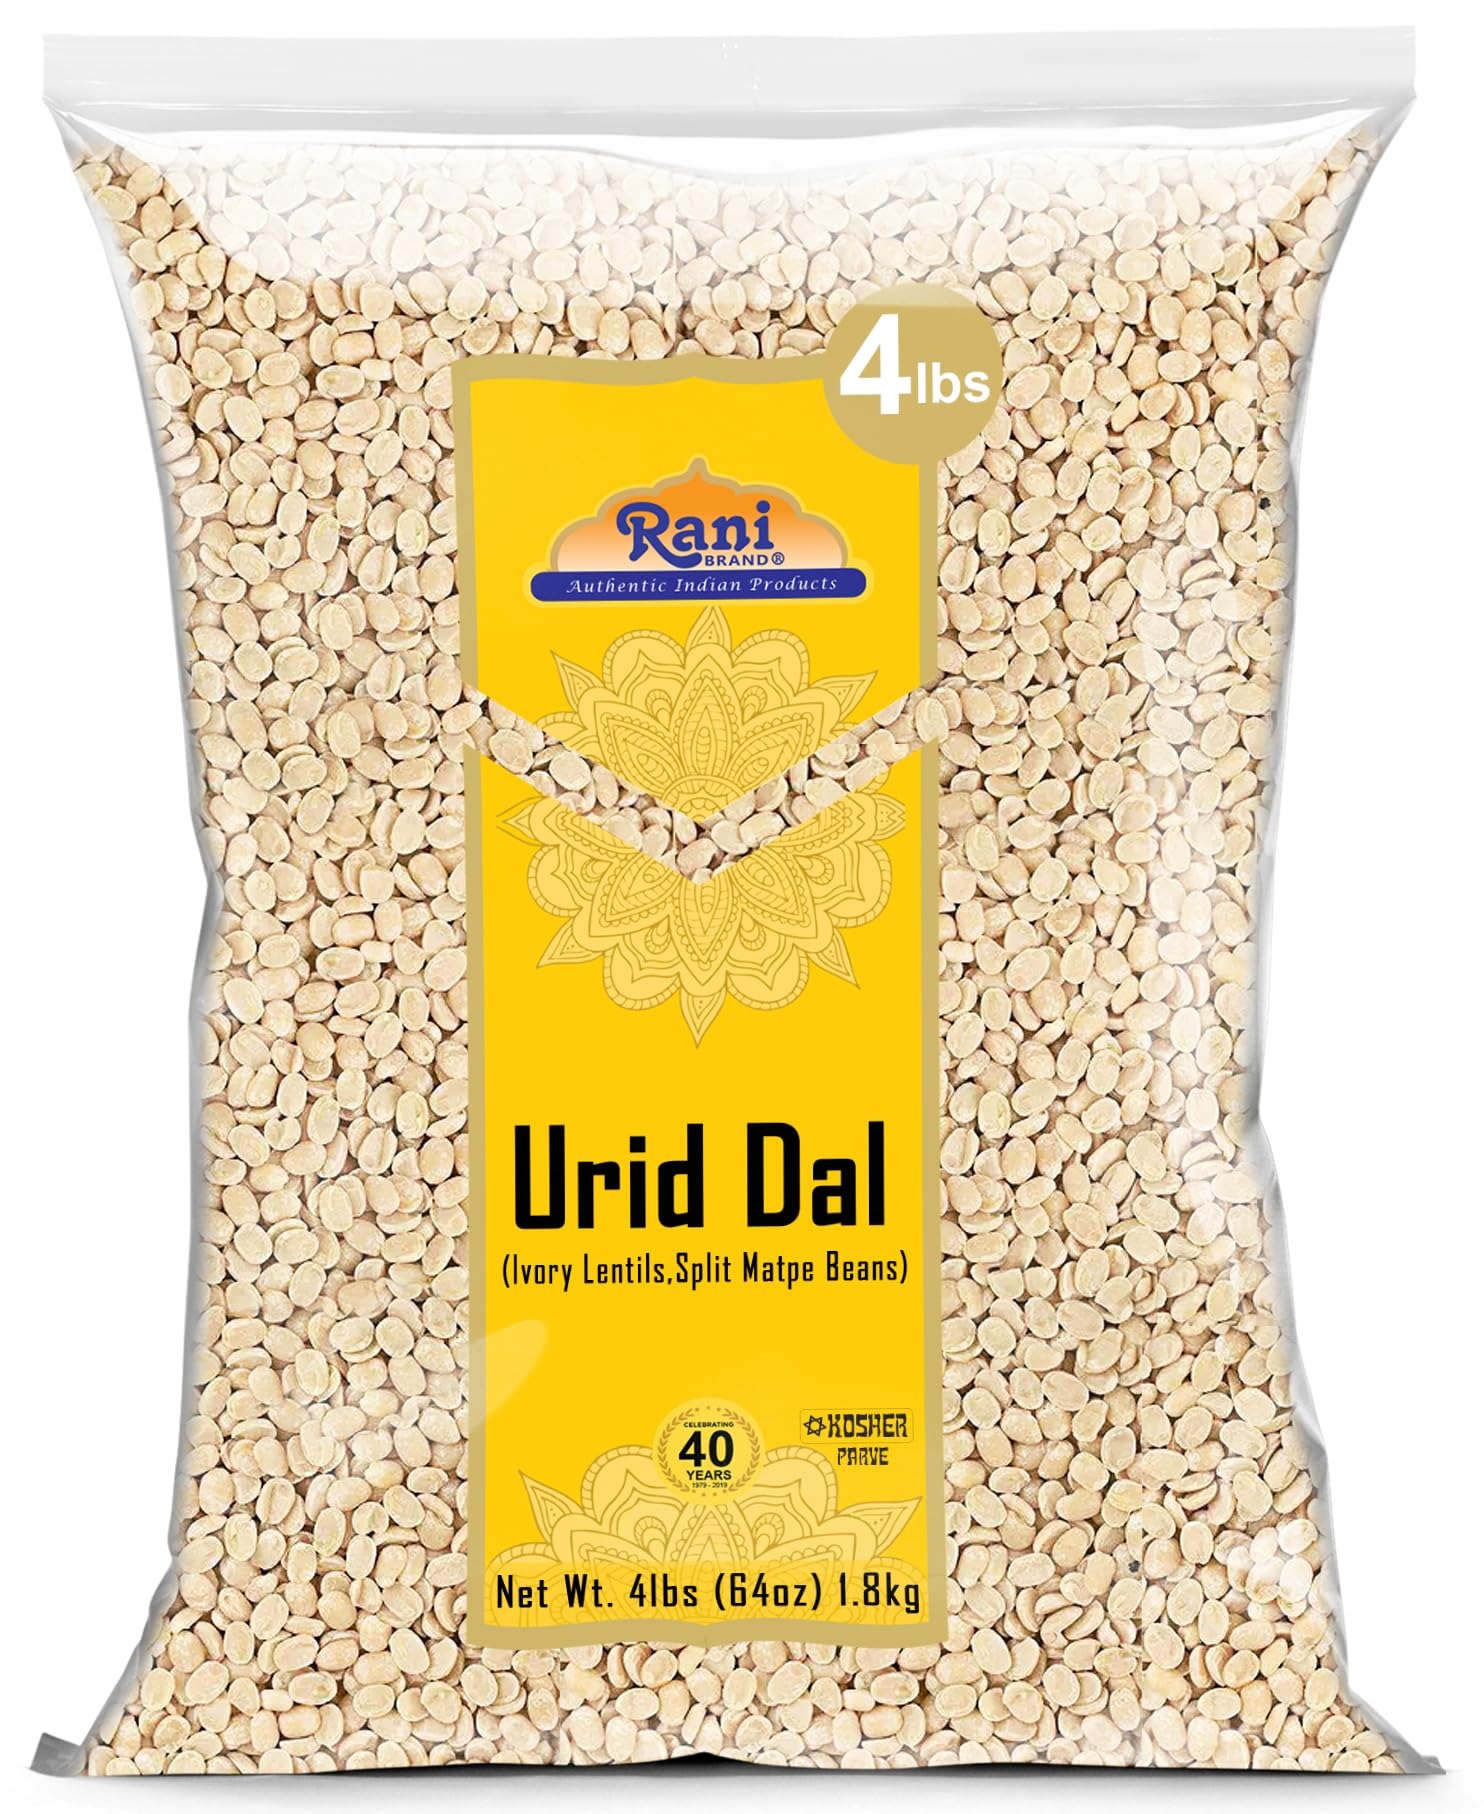
Item Name: Rani Urid/Urad Dal (Split Matpe Beans Skinless) Indian Lentils 64oz (4lbs) 1.81kg Bulk ~ All Natural | Gluten Friendly | Non-GMO | Kosher | Vegan | Indian Origin
Bullet Point 1: You'll LOVE our Urid/Urad Dal (Split Matpe Beans Skinless) by Rani Brand--Here's Why:
Bullet Point 2: 🥘️Now KOSHER! 100% Natural, No preservatives or "fillers" & Great Health Benefits.
Bullet Point 3: 🥘️Great source of natural protein, ideal for vegetarians & vegans.
Bullet Point 4: 🥘️Rani is a USA based company selling spices for over 40 years, buy with confidence!
Bullet Point 5: 🥘️Net Wt. 64oz (4lbs) 1.81kg, Product of India, Alternate Names: Split Matpe Beans Without Skin
Product Description: Many varieties of Lentils are used throughout India. From simple soups to elaborate dishes, lentils hold a prominent place in every Indian kitchen. Rani offers a full range of traditional lentils with easy to follow recipes printed on most packages.
Value: 64.0
Unit: Ounce

Price: 14.99